High Middle Ages

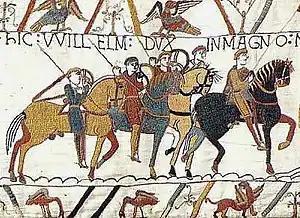
The Bayeux Tapestry depicting the Battle of Hastings during the Norman Conquest of 1066

In England, the Norman Conquest of 1066 resulted in a kingdom ruled by a Francophone nobility. The Normans invaded Ireland in 1169 and soon established themselves in most of the country, although their stronghold was the southeast. Likewise, Scotland and Wales were subdued into vassal states at about the same time, though Scotland later asserted its independence and Wales remained largely under the rule of independent native princes until the death of Llywelyn ap Gruffydd in 1282. The Exchequer was founded in the 12th century under King Henry I, and the first parliaments were convened. In 1215, after the loss of Normandy, King John signed the Magna Carta into law, limiting the power of English monarchs.